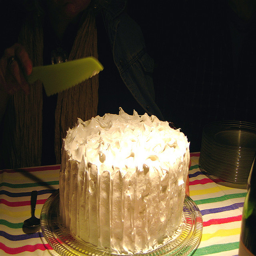
A white double layered cake is on a striped tablecloth.
A frosted cake on a clear plate and someone is holding a green knife over it.
A large frosted cake sitting on top of a glass plate.
A meringue frosted cake sits on a striped table cloth.
Poised to slice into an iced multi-layer cake.